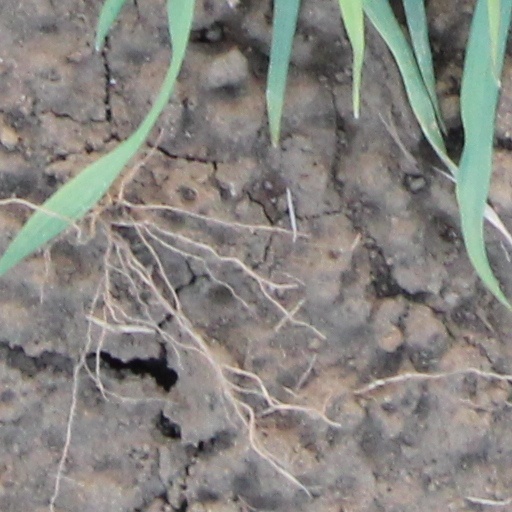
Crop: wheat